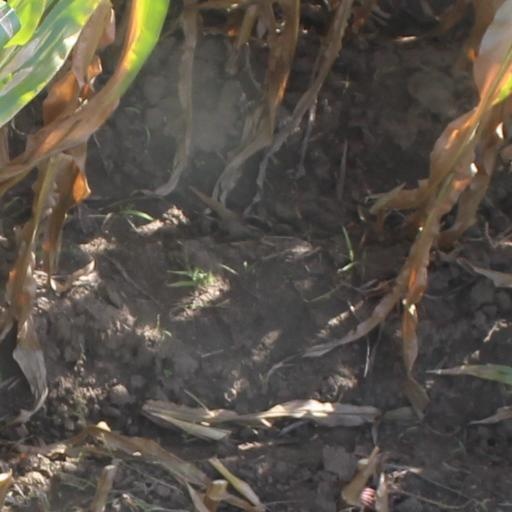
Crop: maize; corn